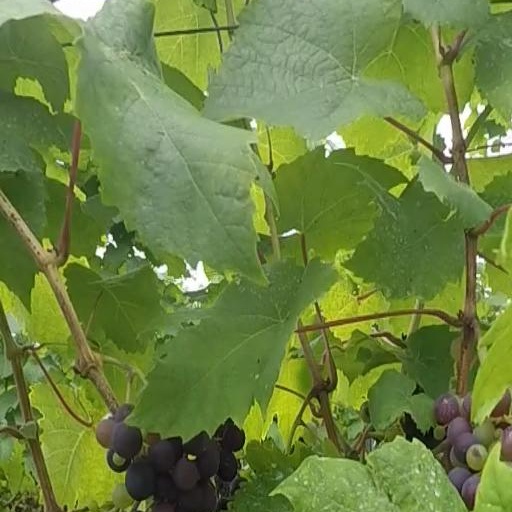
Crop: grape